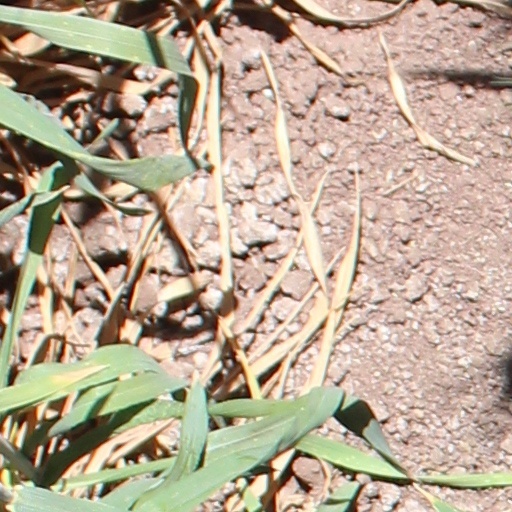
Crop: wheat